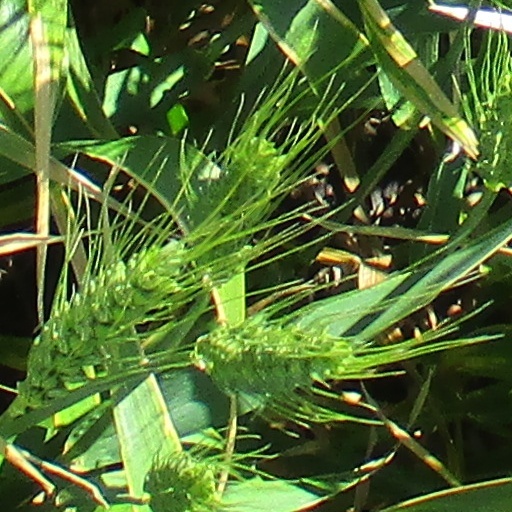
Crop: wheat